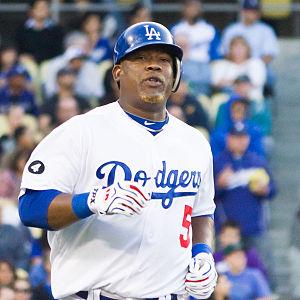
Juan Uribe Tena est un joueur de troisième but de la Ligue majeure de baseball.